Reformed Presbyterian Church in Taiwan

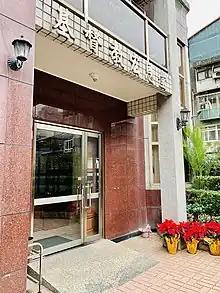
Hong En Tang Reformed Presbyterian Church

The Christian Reformed Church (CRC) began their mission to Taiwan after communicating with the OPC mission. Miss Lillian Bode led this effort and worked in conjunction with the missionaries of the OPC when she reached the island on 1 March 1953. These missionaries co-founded a Reformed Fellowship in Taipei, where regular worship services were to be conducted. In 1956, the Reformed Fellowship divided into the 2 groups that would later become the very first local Reformed Presbyterian churches in Taiwan around a decade later, i.e. Xin An Reformed Presbyterian Church (改革宗長老會信安教會; "Xin An" means faith-peace) and Hong En Tang Reformed Presbyterian Church (改革宗長老會宏恩堂; "Hung En Tang" means abundant-grace-congregation). The CRC sent their second missionary to Taiwan when Rev. Isaac C. Jen (任以撒) accepted the call to serve in the island by 1958. Additionally, Rev. and Mrs. William Kosten, and Miss Winabelle Gritter were also sent in a year or two. Meanwhile, the Calvin Theological Training Institute (CTTI) was established, and the number of enrolled students reached 9 in 1963. In 1966, Lillian Bode finished her missionary work in Taiwan and two more ministers, Rev. Mike Vander Pol and Rev. Peter Tong (唐崇平; the elder brother of the evangelist, Stephen Tong) were called to be missionaries to Taiwan.